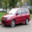
Label: automobile